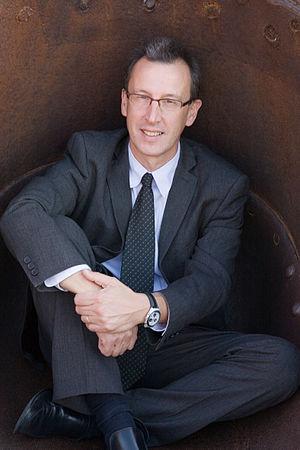
Février